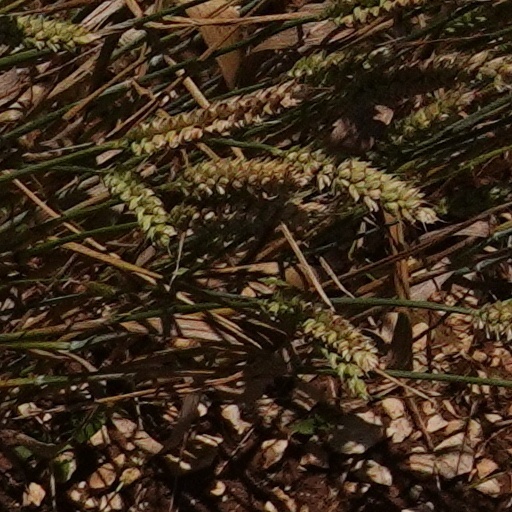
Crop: wheat